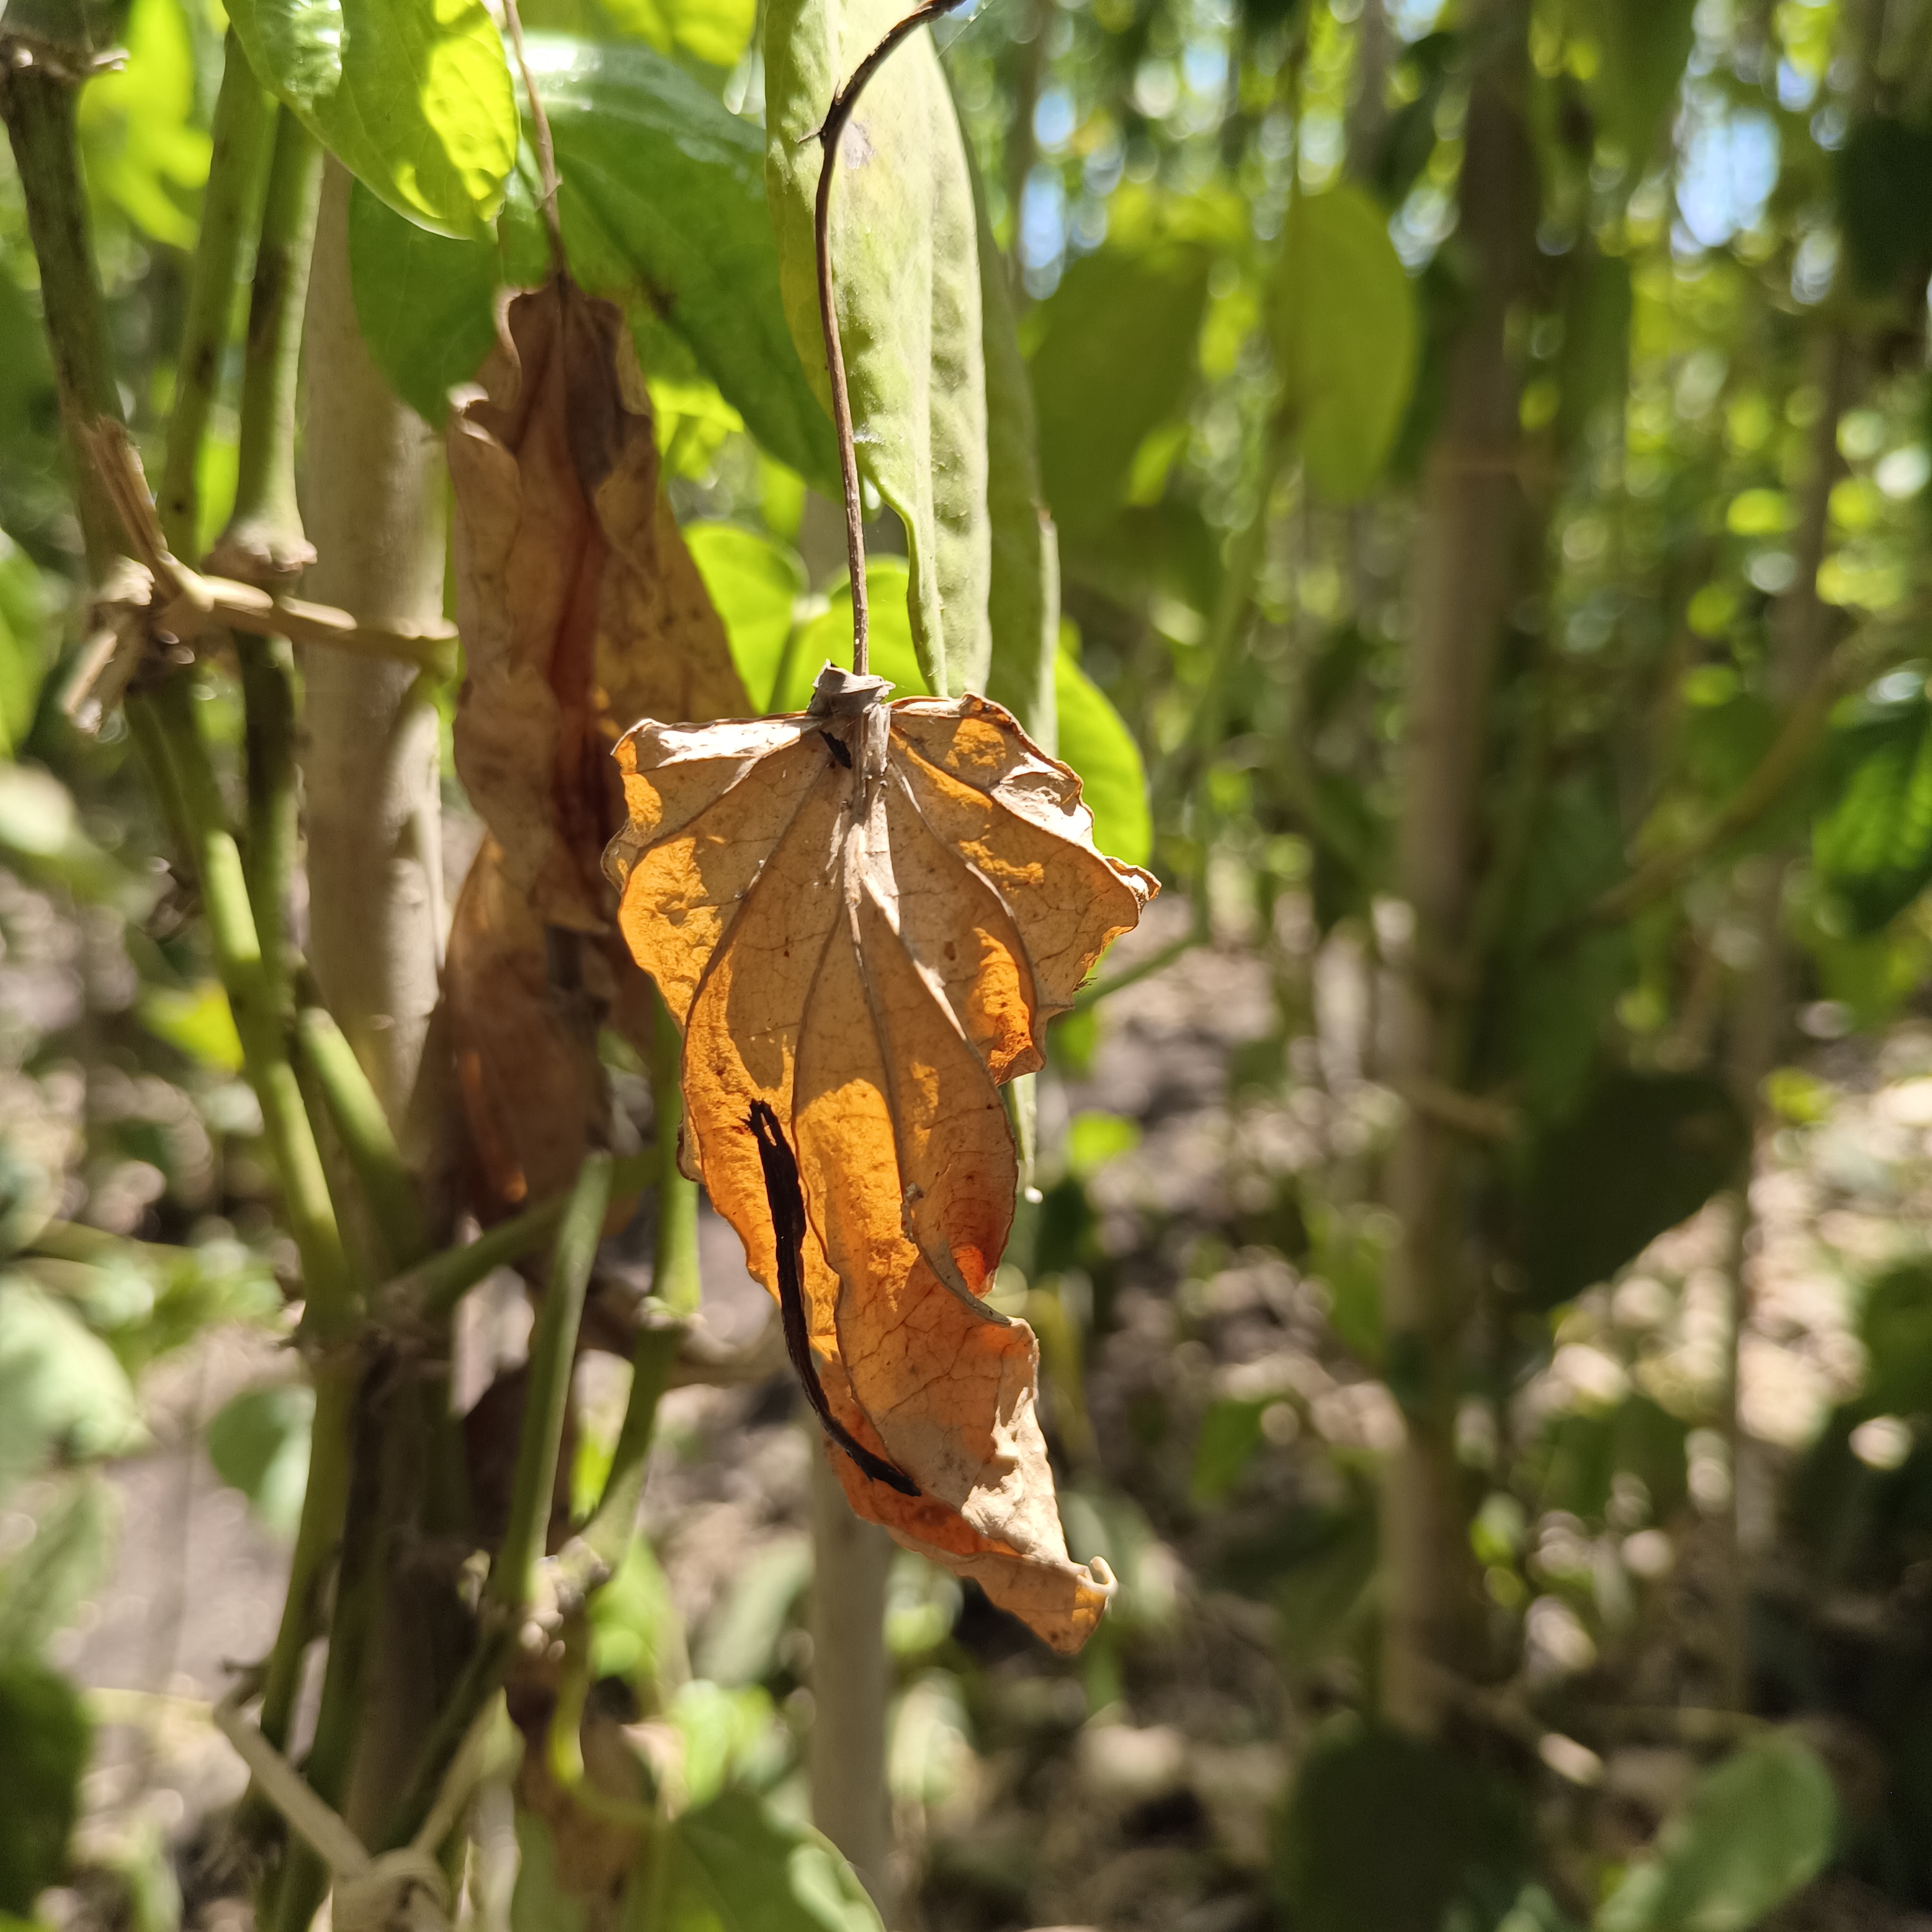
Label: Dried